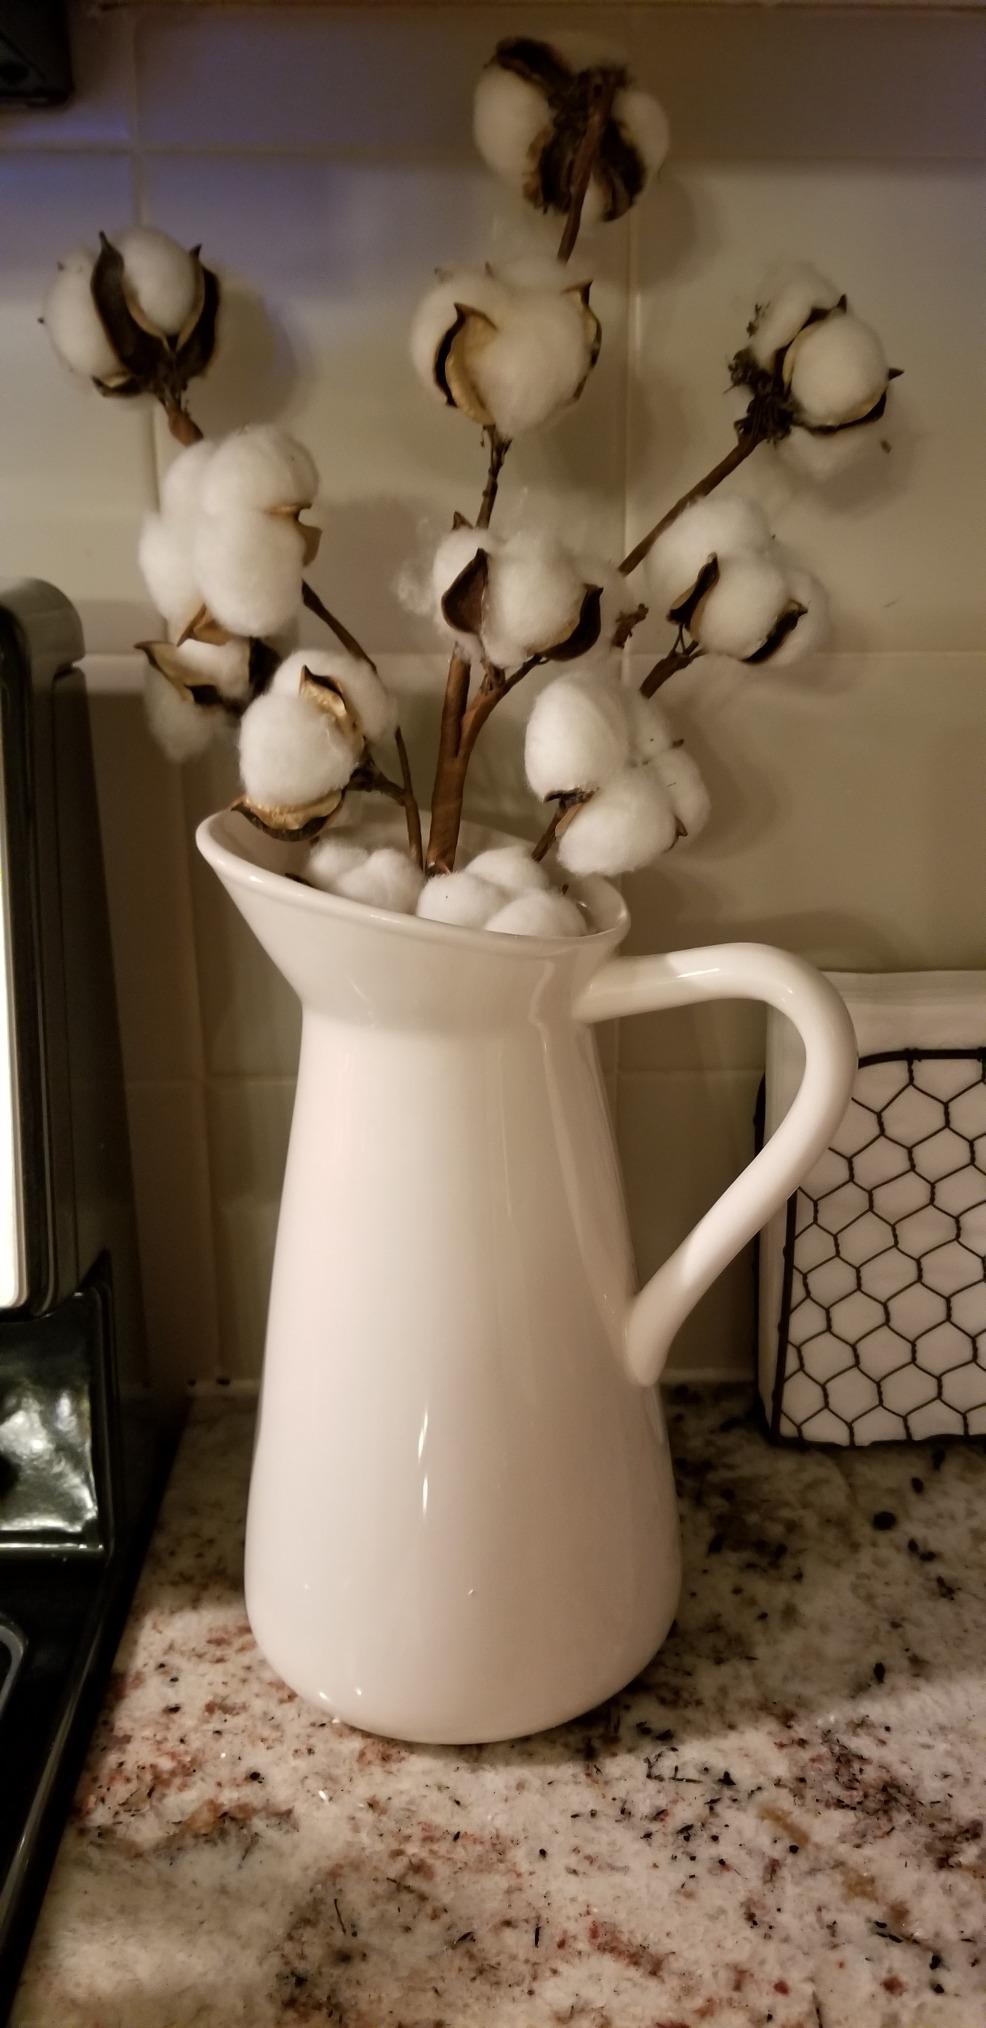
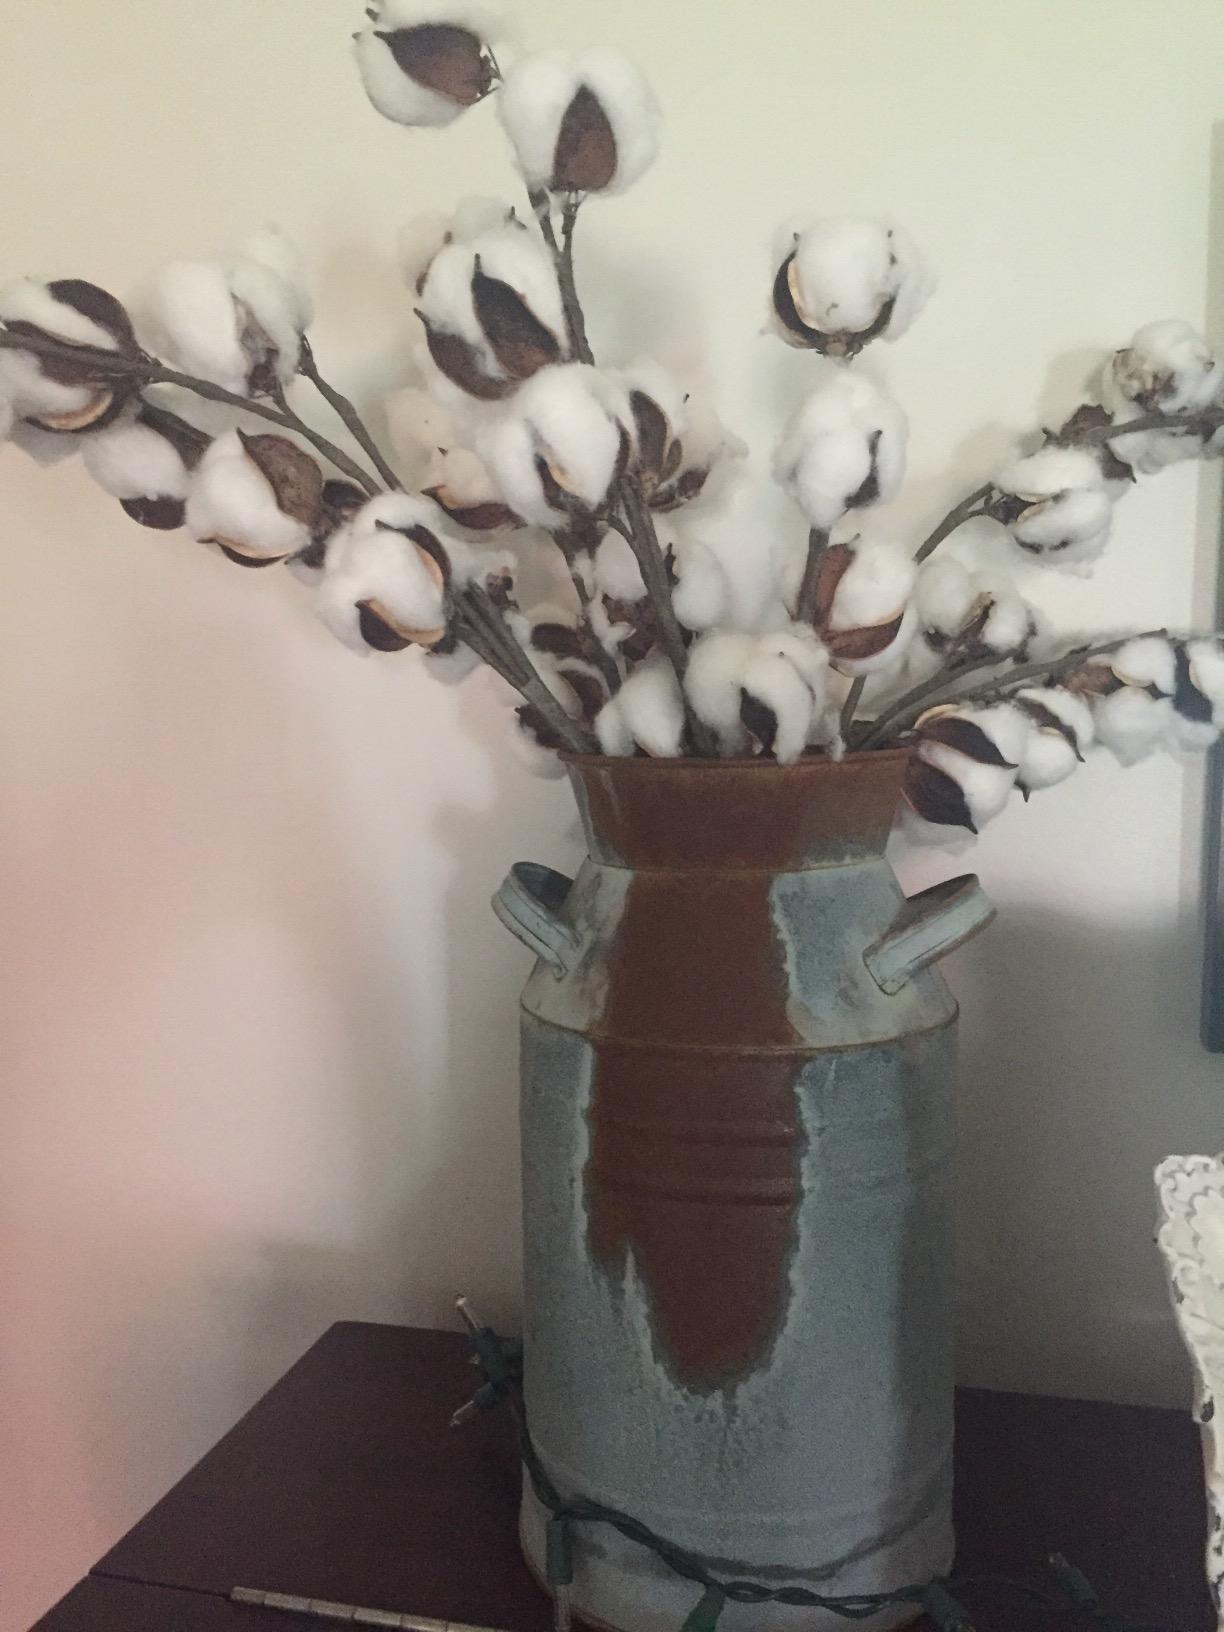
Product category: vase
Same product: no